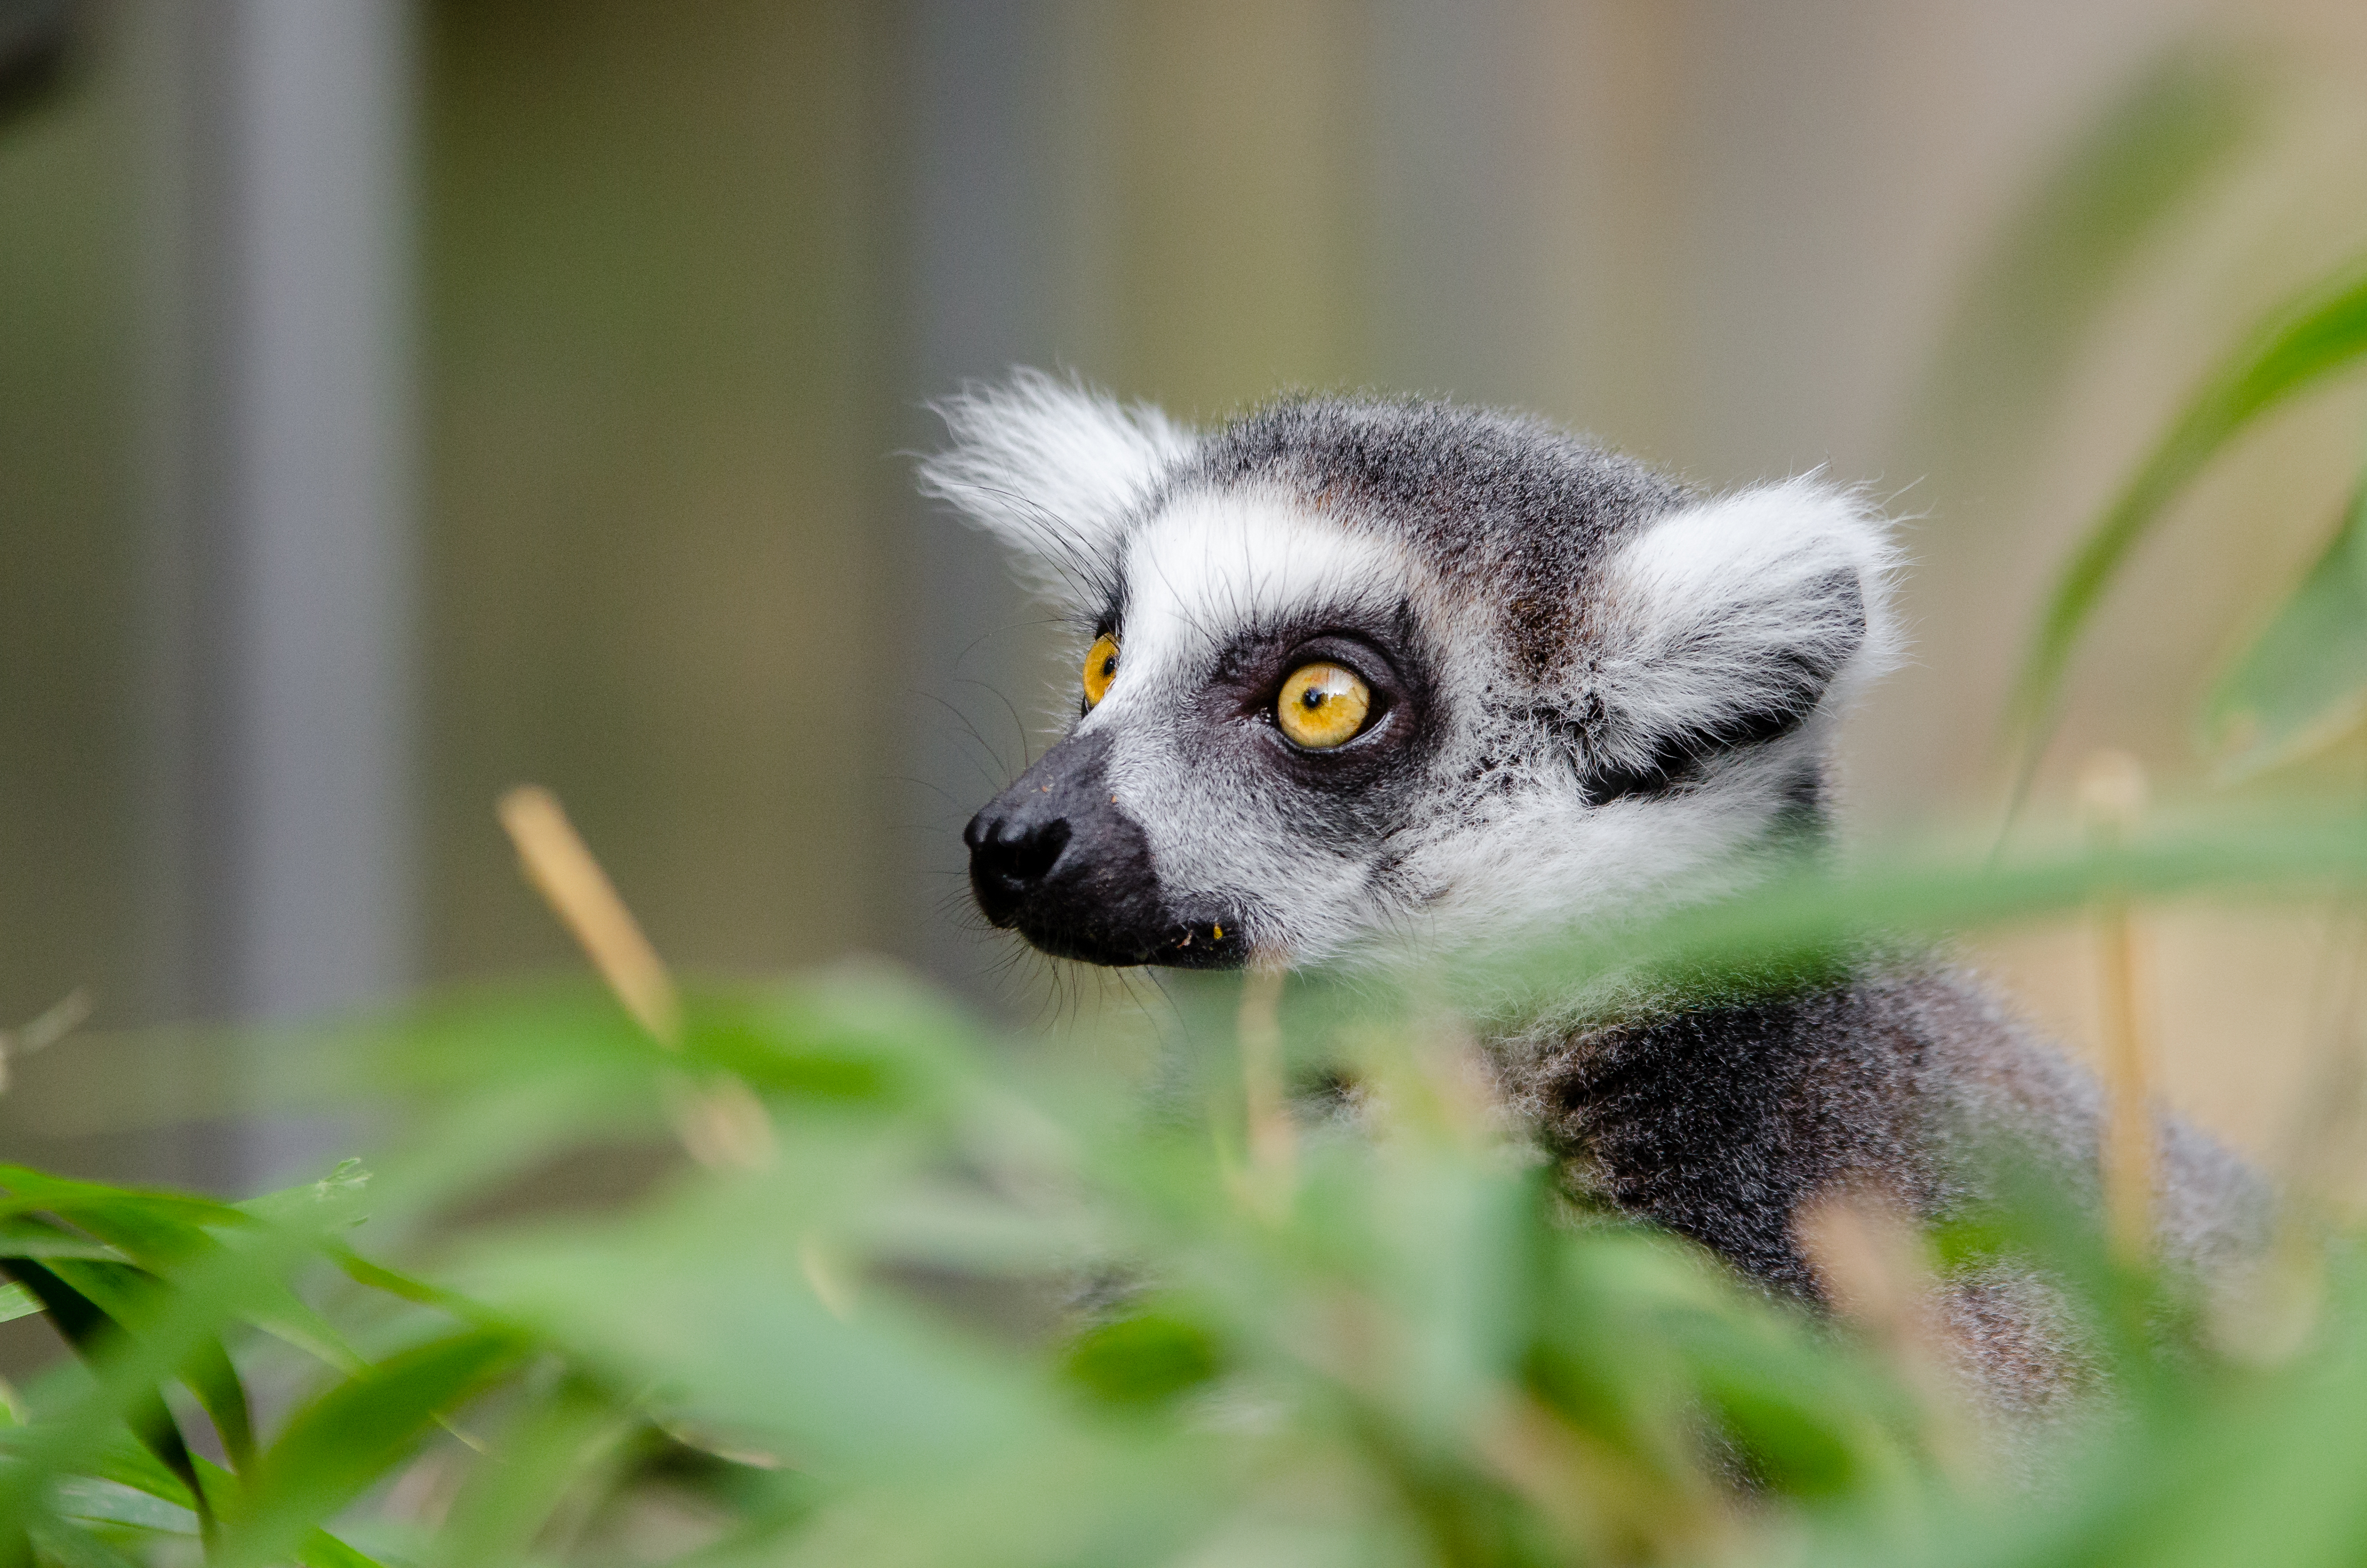
nature, animal, wildlife, zoo, mammal, fauna, primate, squirrel monkey, close up, madagascar, vertebrate, lemur, macro photography, new world monkey